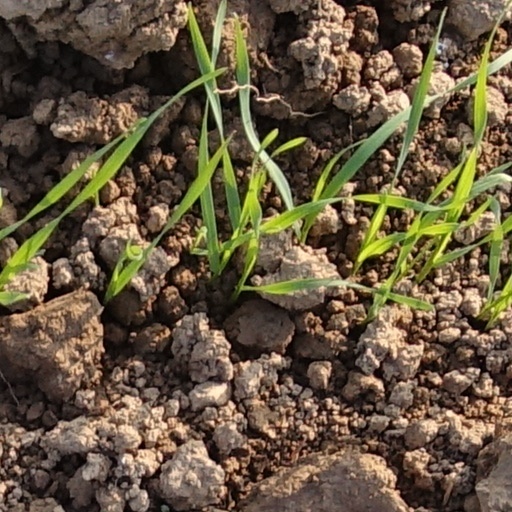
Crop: wheat